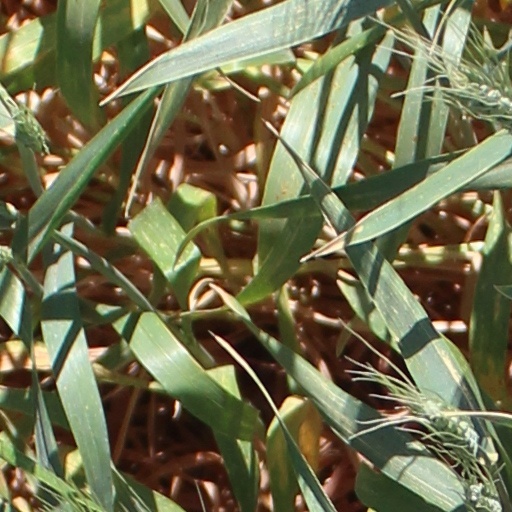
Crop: wheat